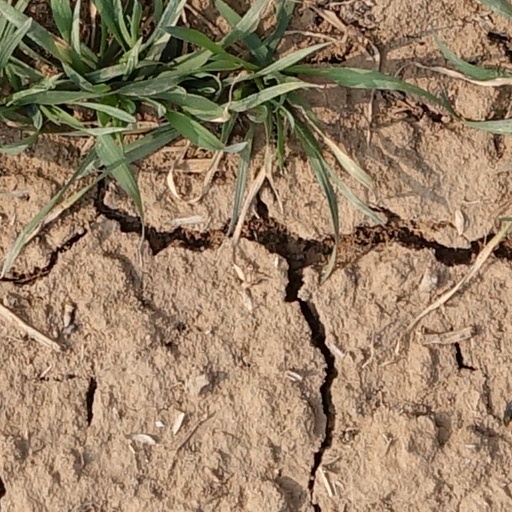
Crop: wheat